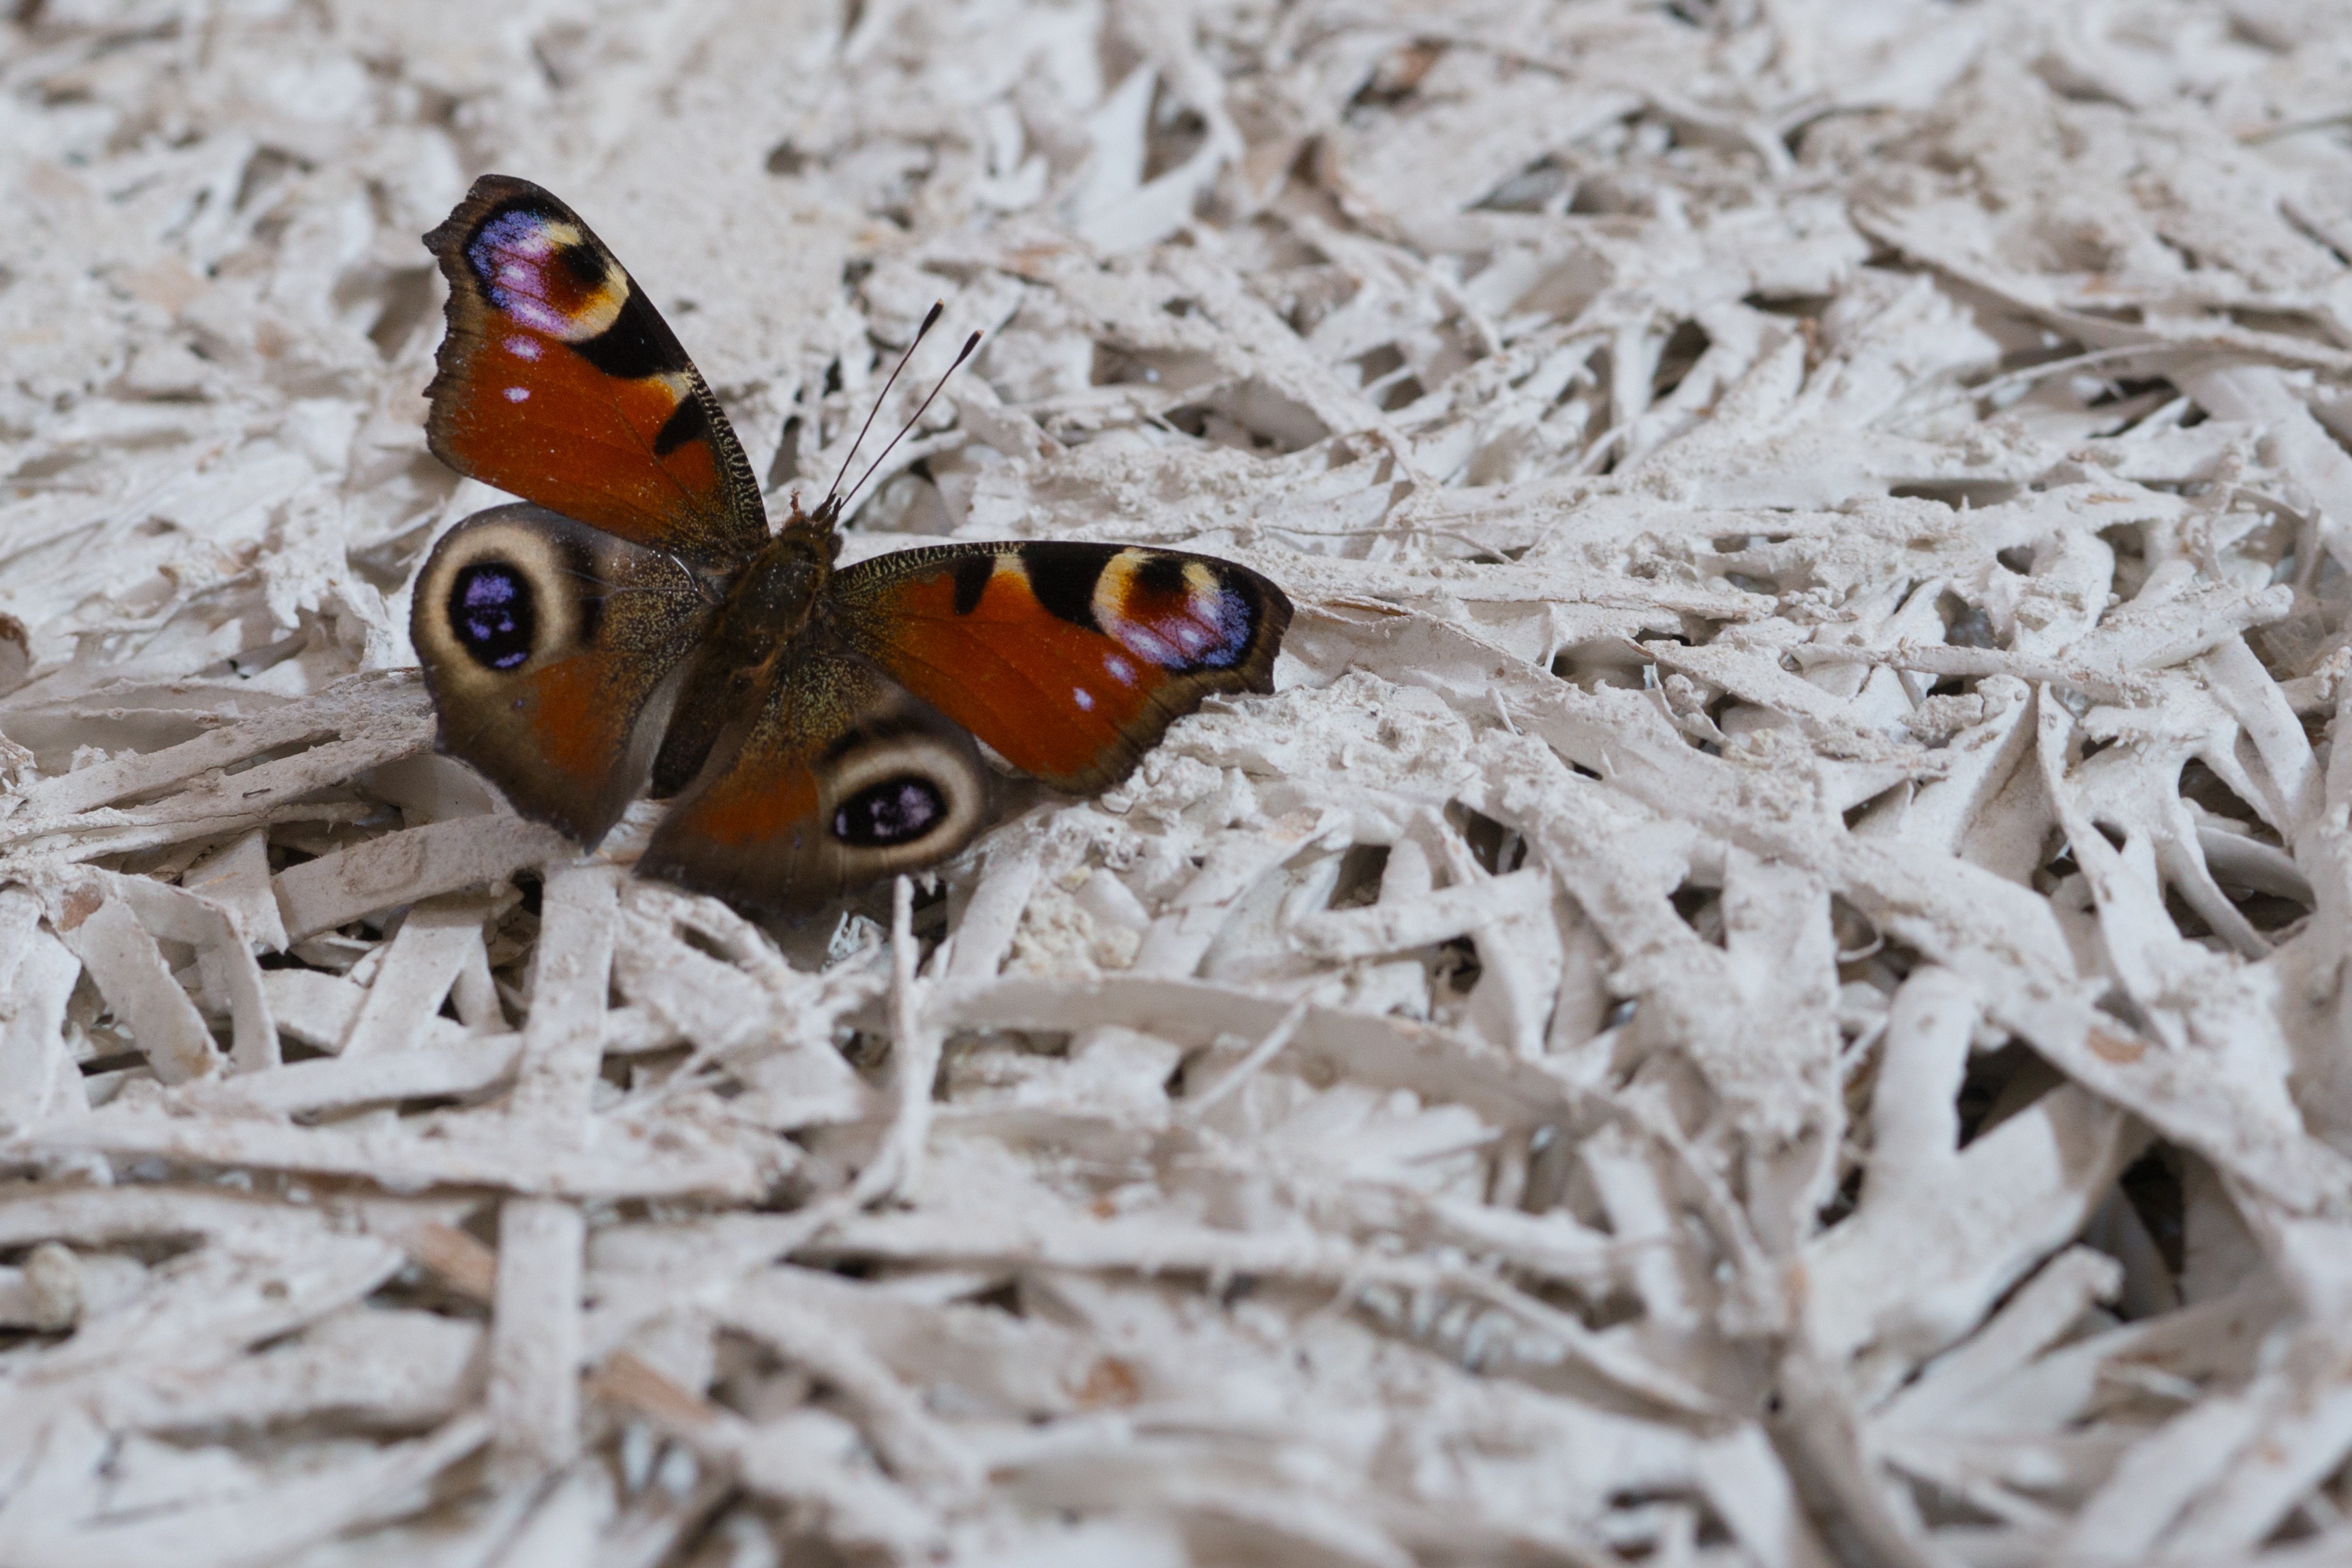
white, flower, animal, wildlife, red, insect, butterfly, fauna, invertebrate, close up, straw, macro photography, peacock butterfly, insulation, aglais io, european peacock, moths and butterflies, eyespot